Center School (Omaha)

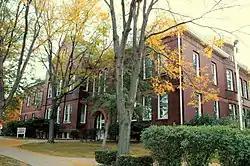

The Center School, now known as the Lincoln School Apartments, is located at 1730 South 11th Street in South Omaha, Nebraska, United States. Built in 1893, it was declared an Omaha Landmark June 18, 1985 and listed on the National Register of Historic Places on August 23, 1985.